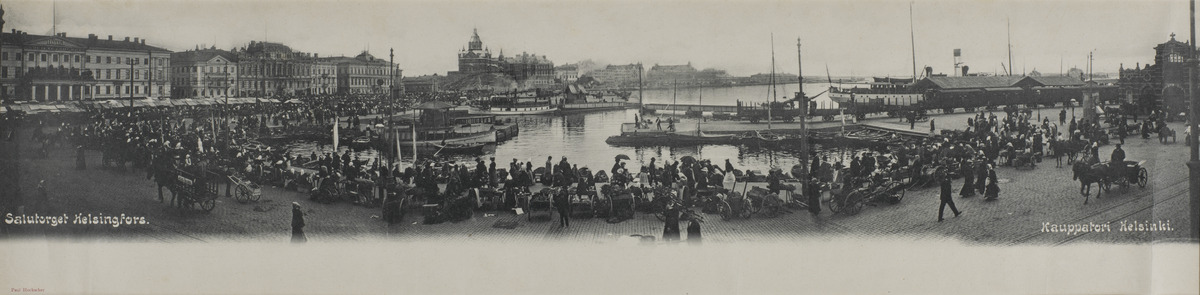
Kauppatori ja Vironallas
sisällön kuvaus: Kauppatori ja Vironallas. Torkauppiaita ja asiakkaita torilla. Tuotteita myydään veneestä ja kärryistä. Vasemmalla Seurahuone, Pohjoisesplanadi 13-11, Kleinehin hotelli, Pohjoisesplanadi 9, Pohjoisesplanadi 7, 5 ja 3. Taustalla höyrylaivoja ja

Katajanokka. mustavalkoinen
Kuvaaja: Heckscher, Paul, valokuvaaja
Ajankohta: kuvausaika 1910 n
Paikka: Suomi, Uusimaa, Helsinki, Kaartinkaupunki Helsinki, Kauppatori
Aiheet: torit, torikauppa, kaupankäynti, meret, veneet